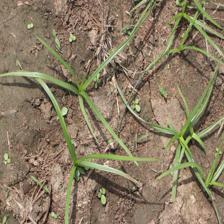
Label: Grass